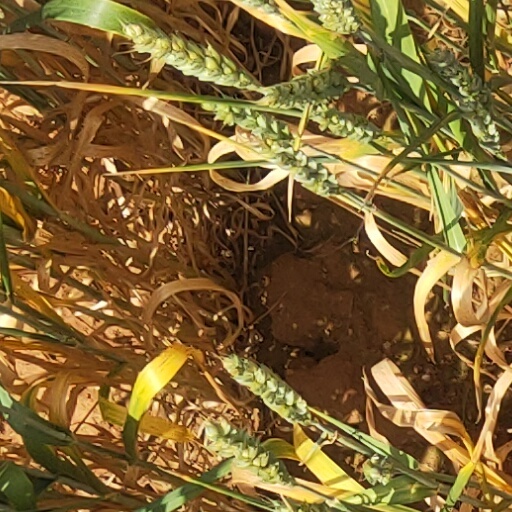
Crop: wheat